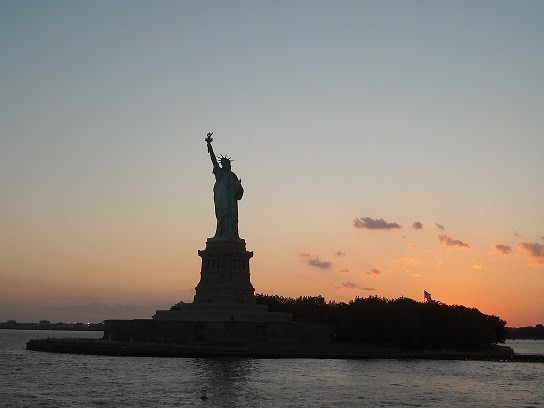
Landmark: Statue of Liberty